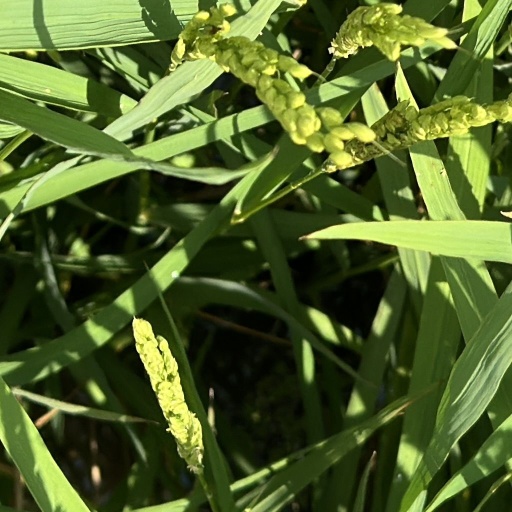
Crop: rice